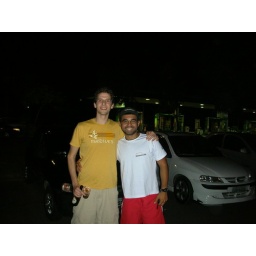
the Rio car club meeting around the lake